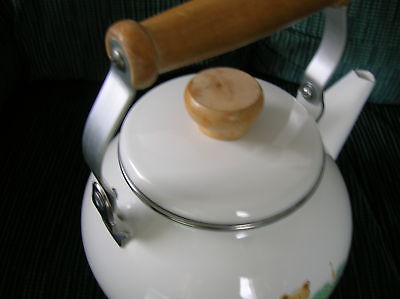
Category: kettle